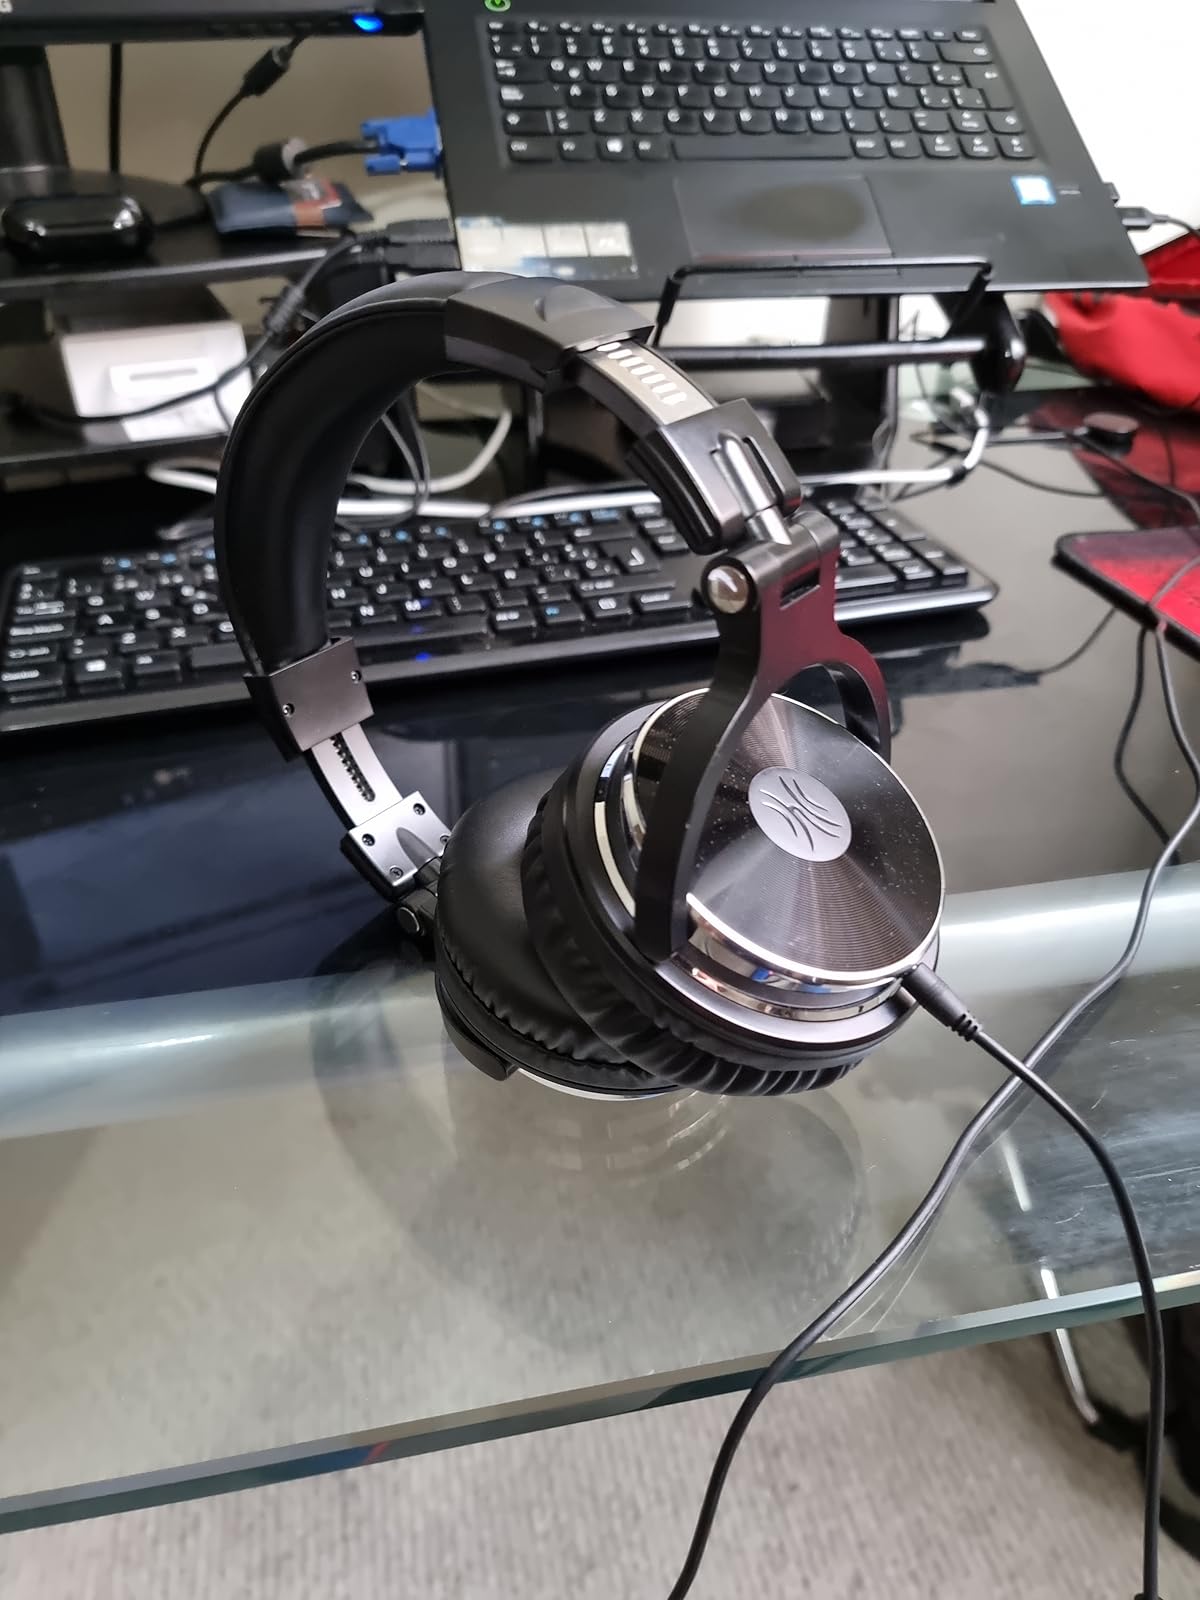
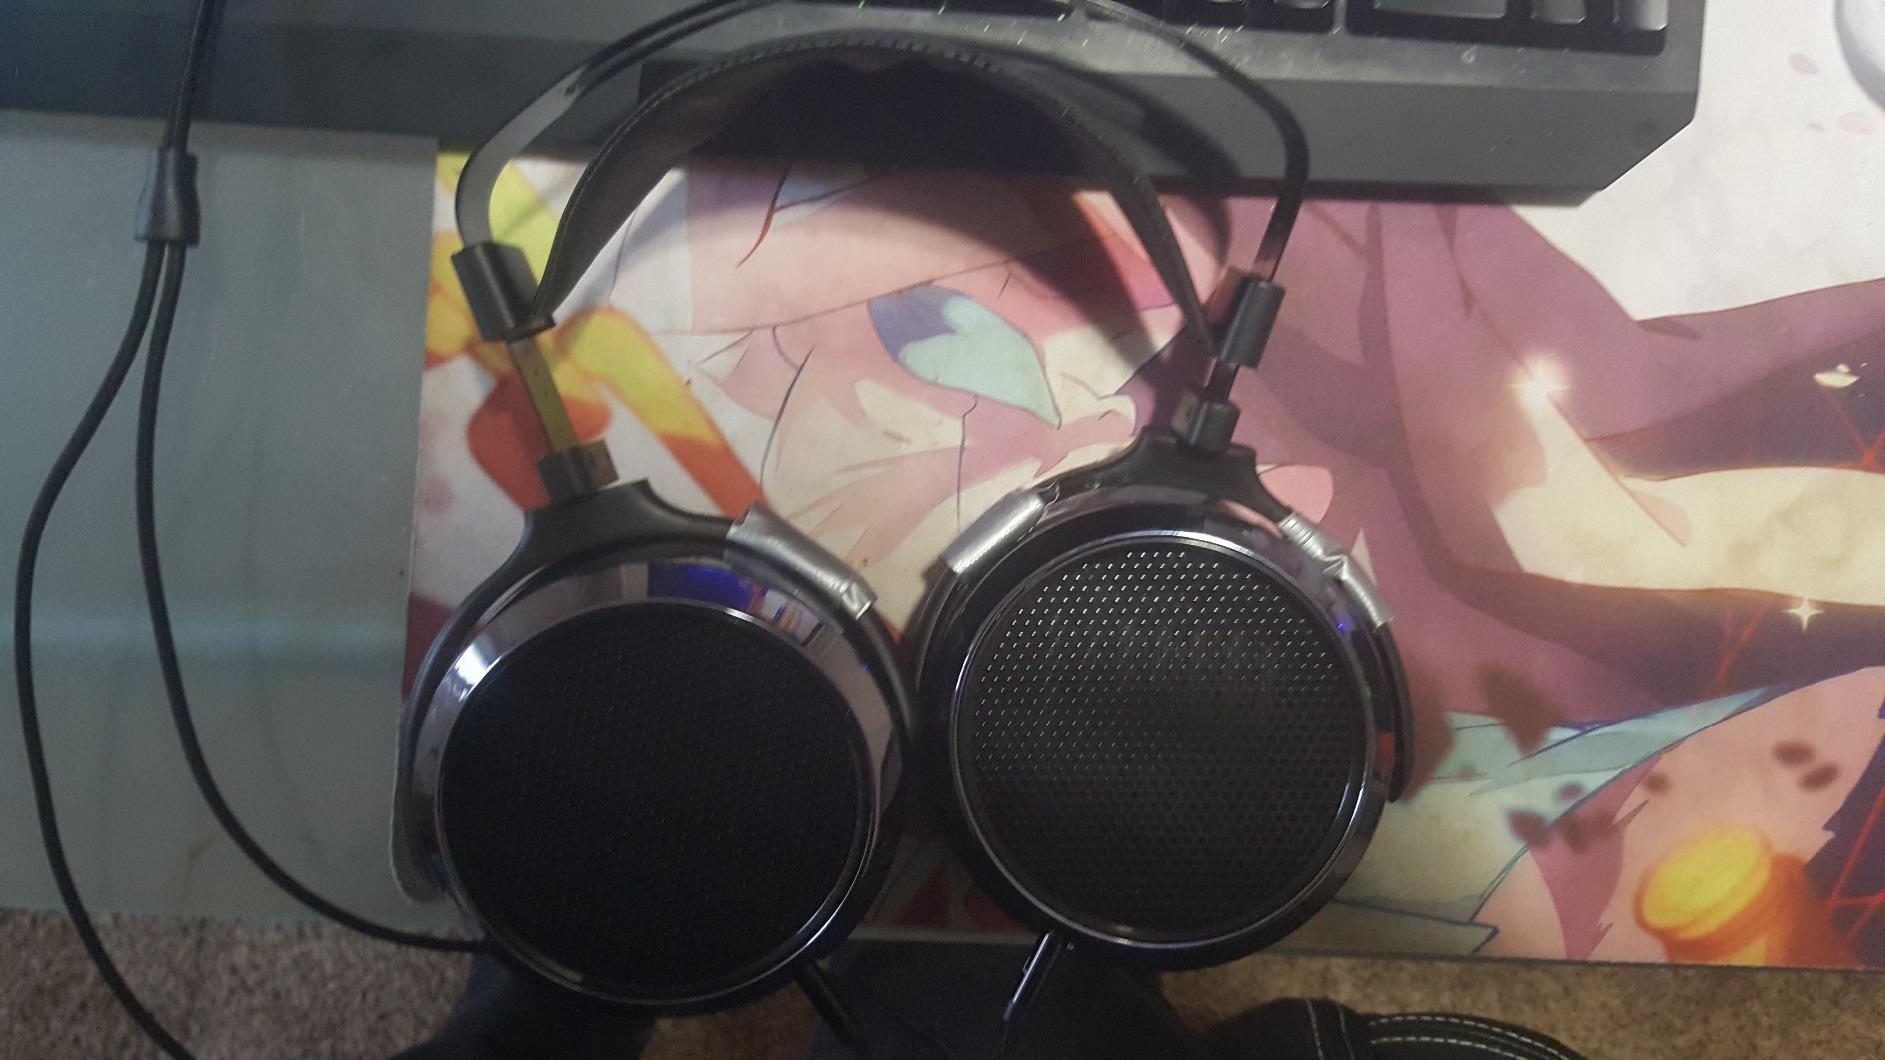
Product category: headphones
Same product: no